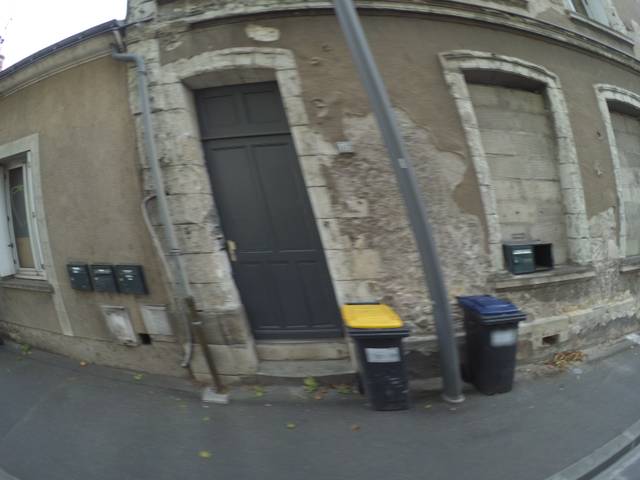
Region: France
Coordinates: 47.396, 0.6584